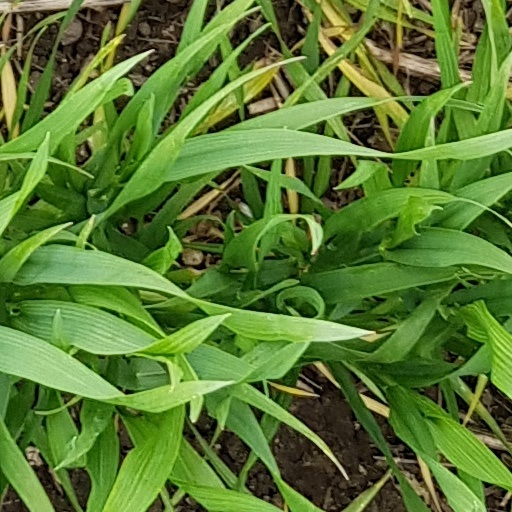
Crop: wheat